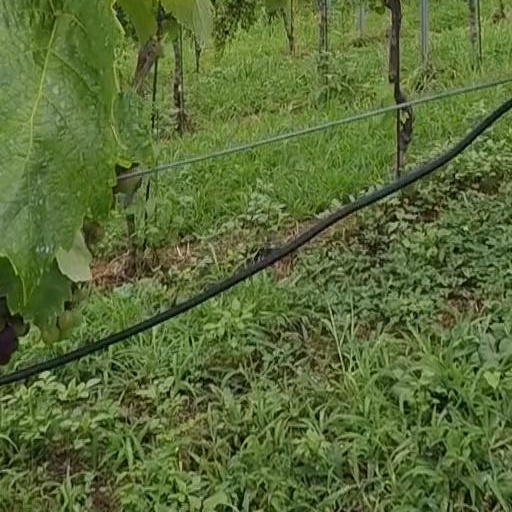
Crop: grape